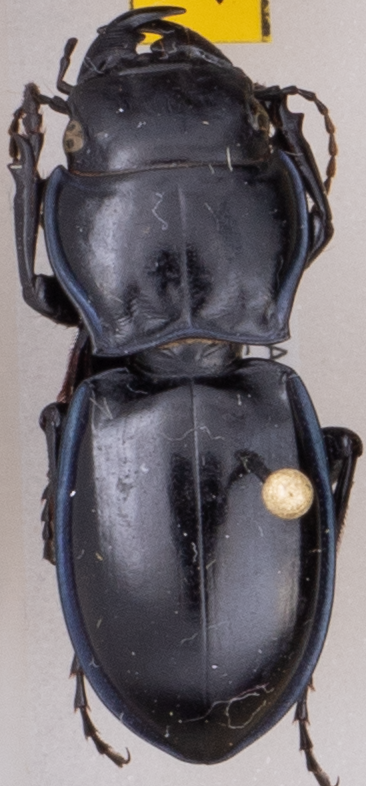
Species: Pasimachus elongatus
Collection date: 2022-08-31
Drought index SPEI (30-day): -1.22
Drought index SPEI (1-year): -0.372
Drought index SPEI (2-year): -0.32